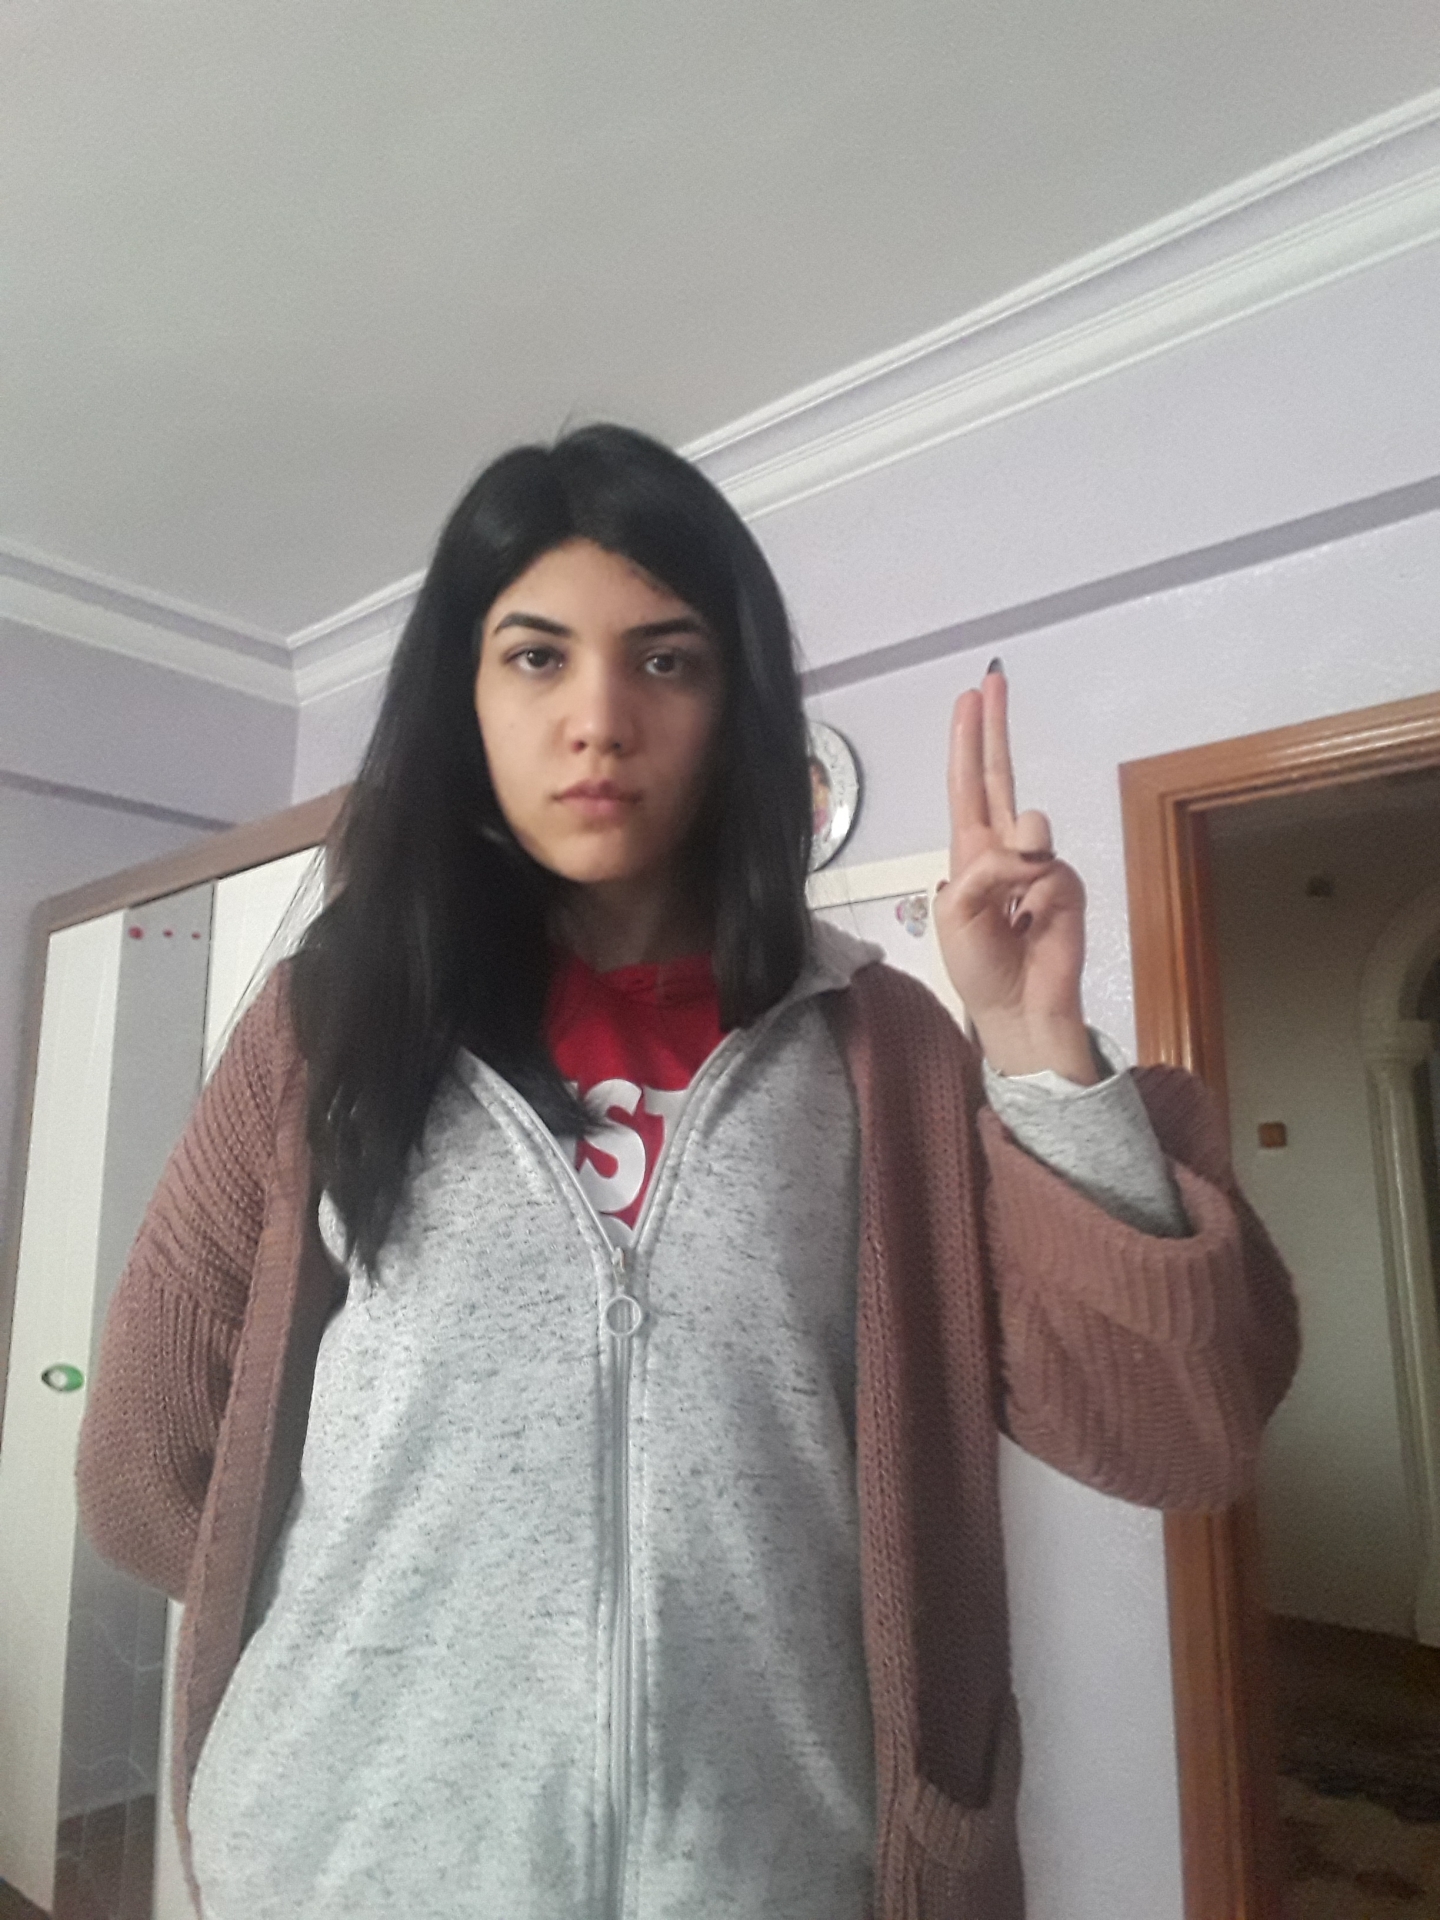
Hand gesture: two_up